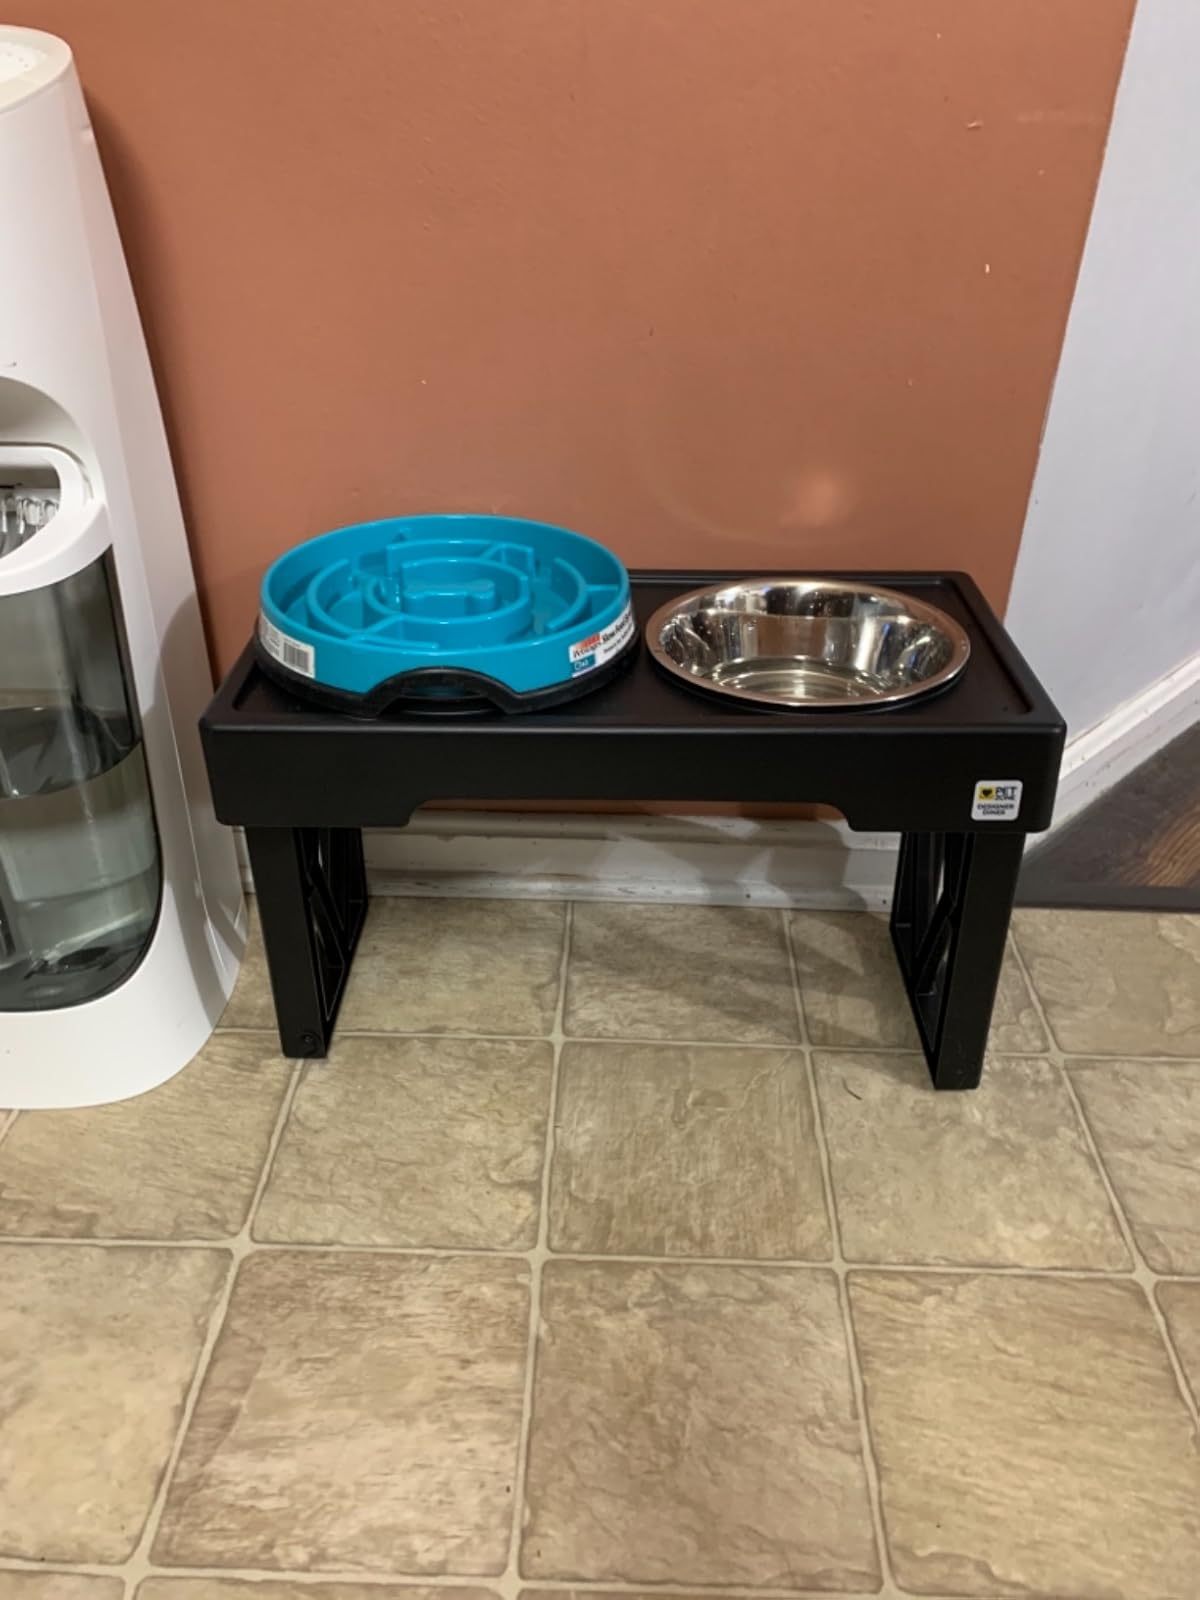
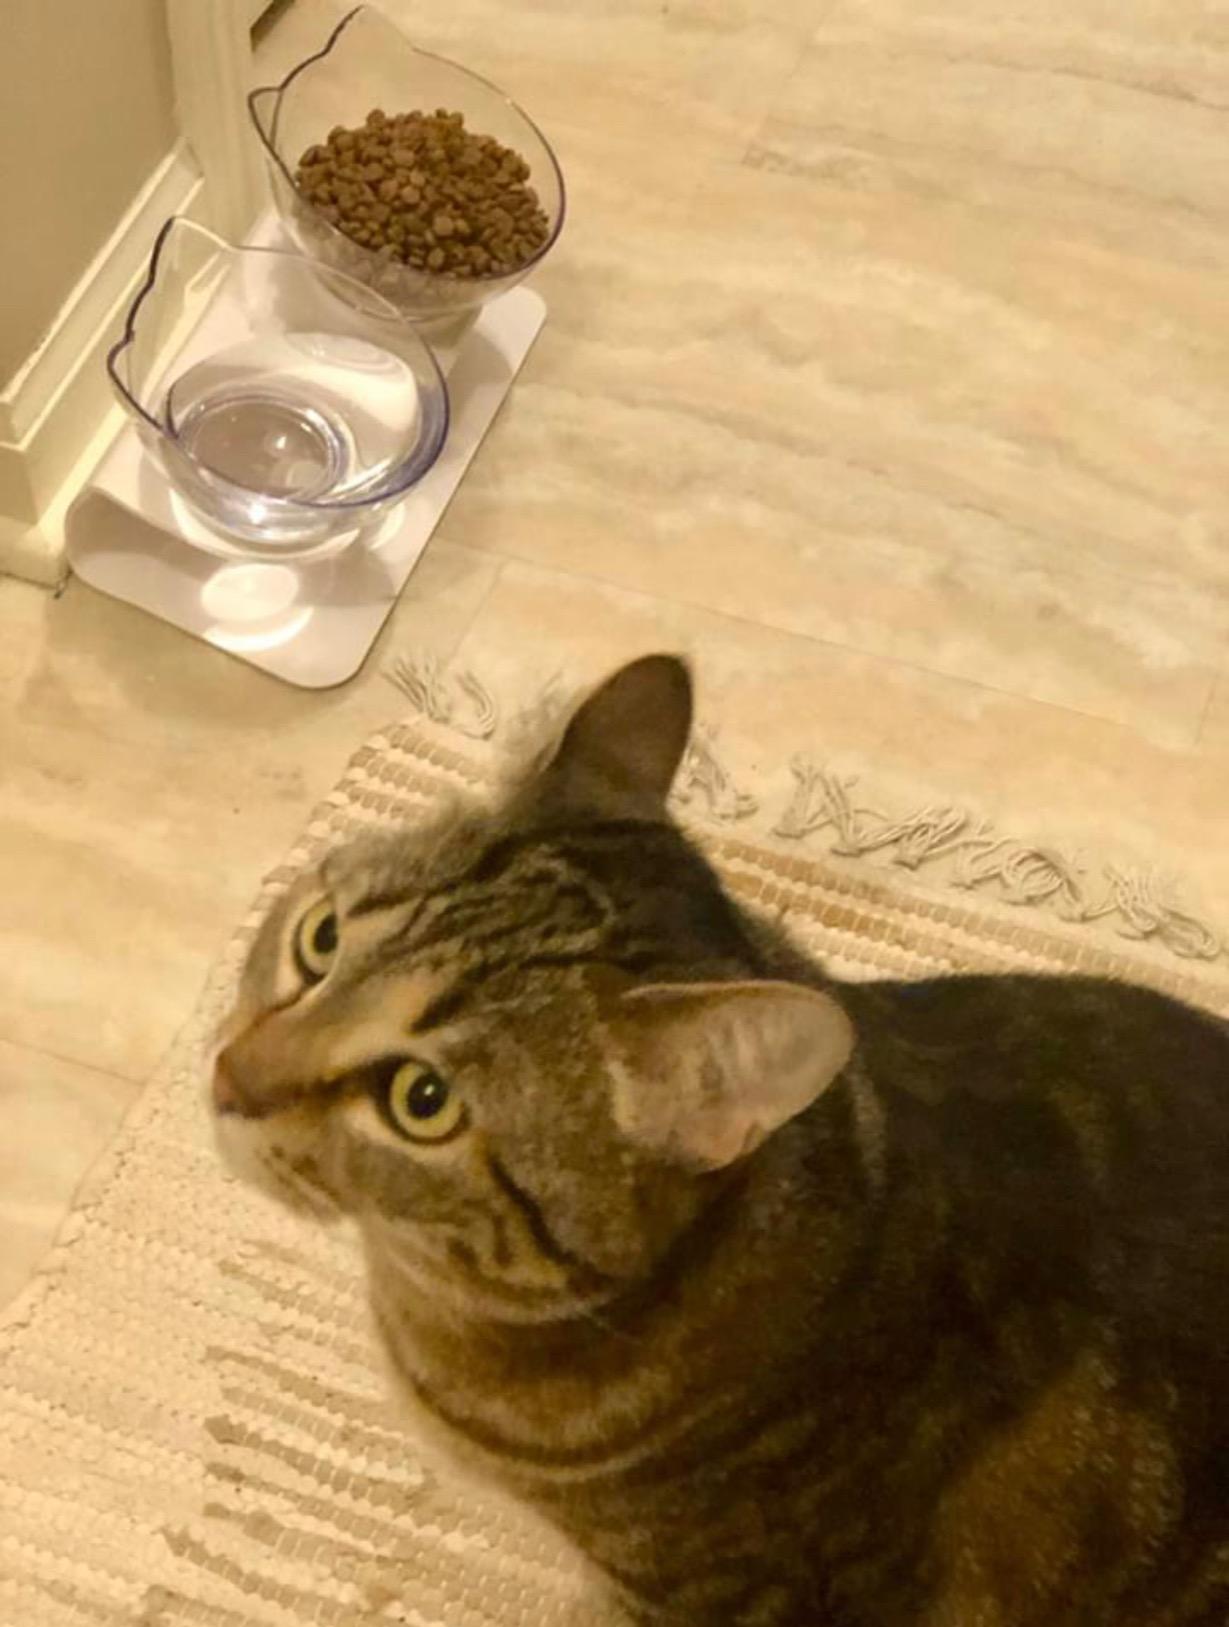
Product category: items_bowl
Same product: no